Sword of justice

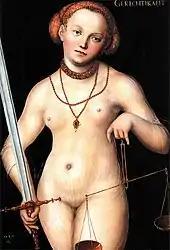
A sword-wielding allegory of justice, painted by Lucas Cranach the Elder in 1537

A sword of justice is a ceremonial sword that is used to signify a monarch's supreme judicial power. In some cases, this may have been an executioner's sword that was no longer used for executions, becoming instead a ceremonial one.